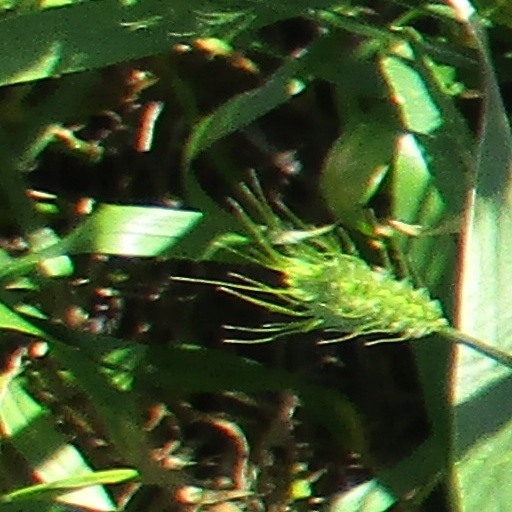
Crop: wheat